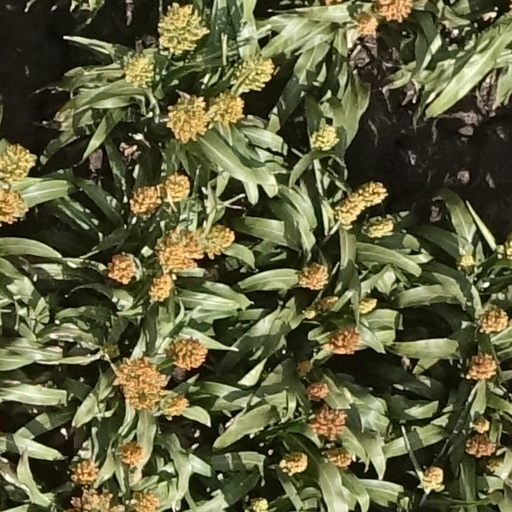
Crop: sorghum